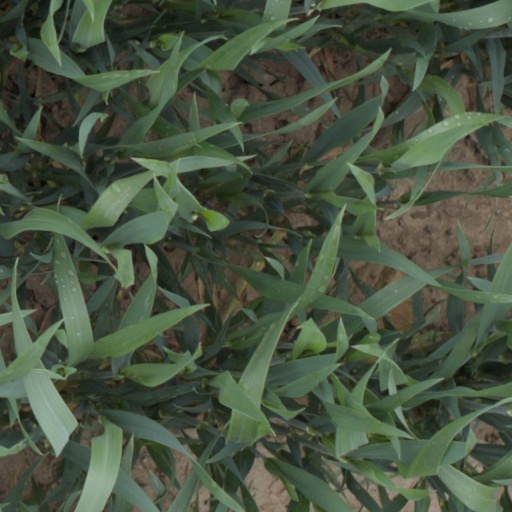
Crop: wheat